Plantations of Sint Eustatius

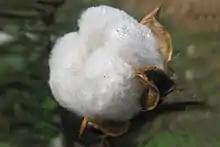
Balls of cotton ready for harvest

The plantations of Sint Eustatius (Dutch Caribbean) were primarily set up in the seventeenth and eighteenth centuries by European settlers. Workers on the plantations were obtained from human trafficking, and the proceeds primarily went back to the mother country. In the second half of the eighteenth century, trade became more of a priority to Sint Eustatius rather than the plantation economy.